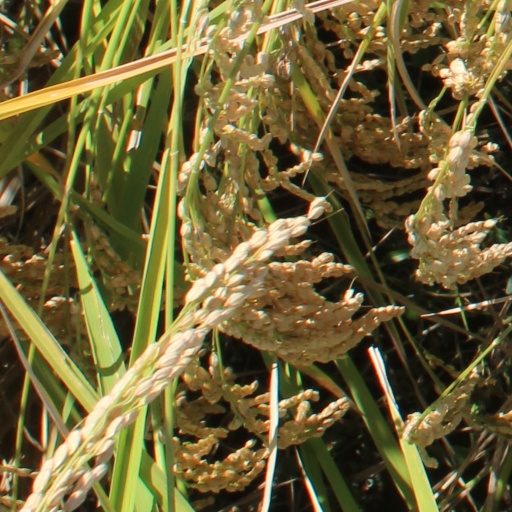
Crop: rice